Lina Koutifari

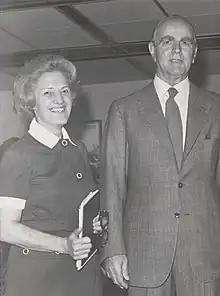
Lina Koutifari (left)

Lina Koutifari (1921March 22, 1991), , was a Greek doctor, professor, and MP from Smyrna, modern İzmir.